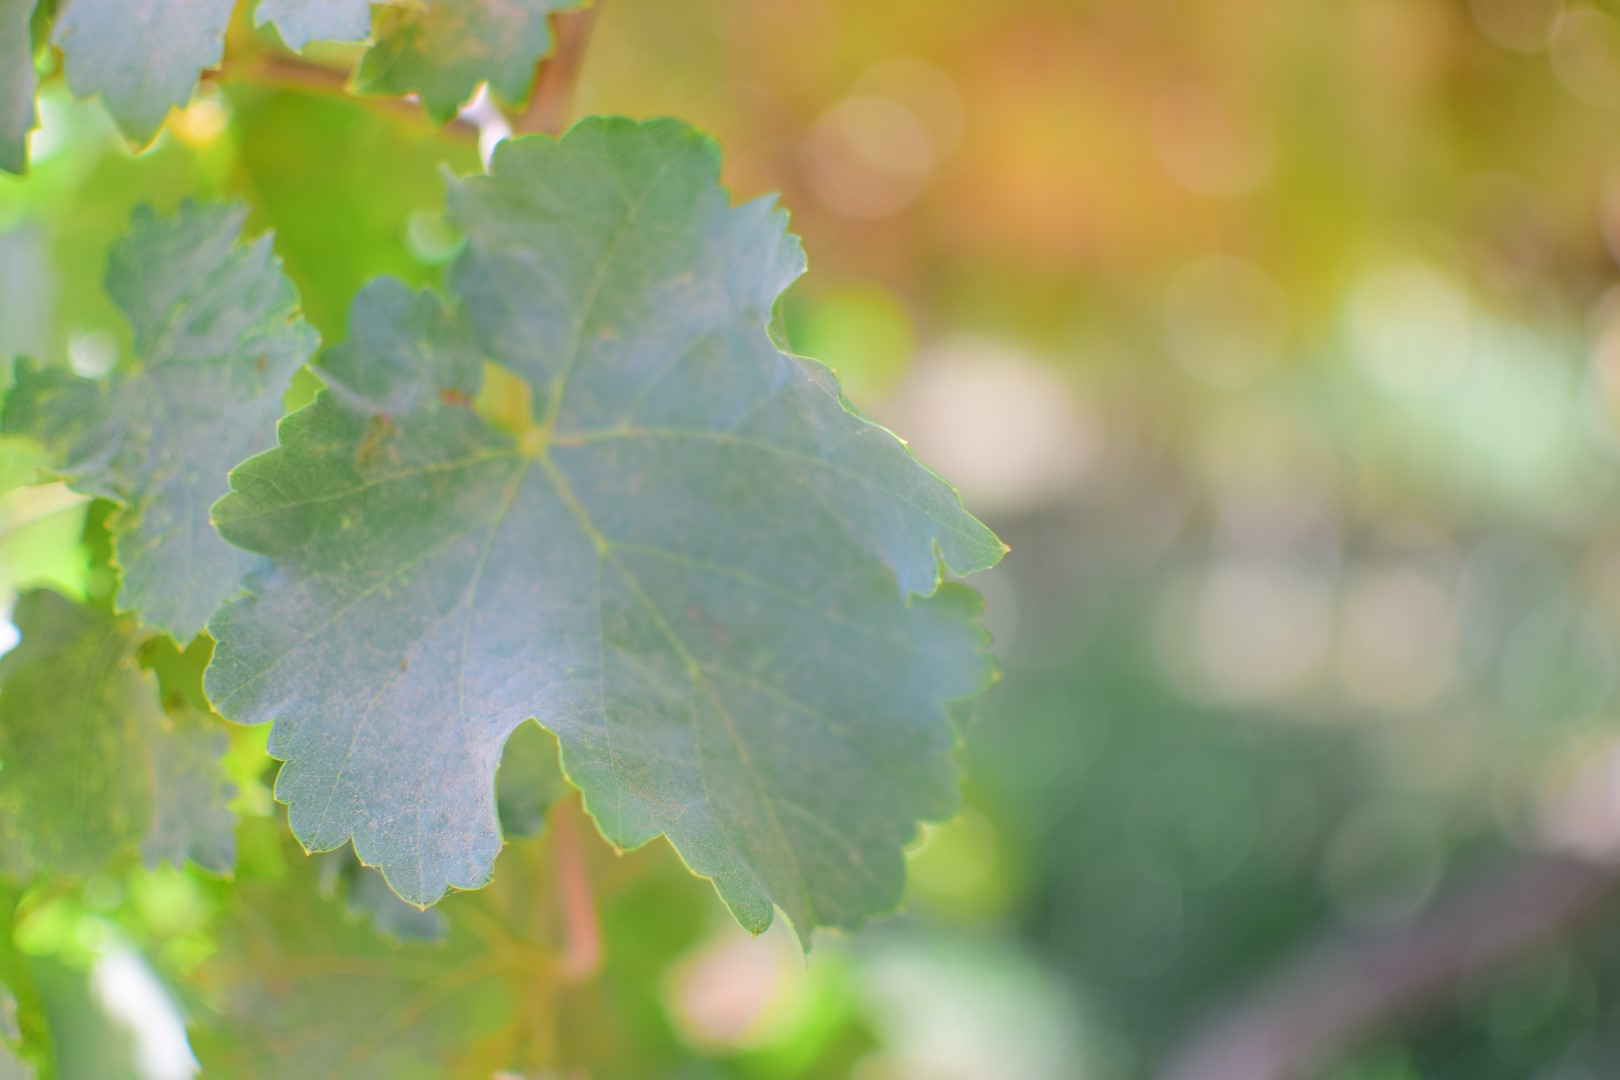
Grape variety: Frinsi